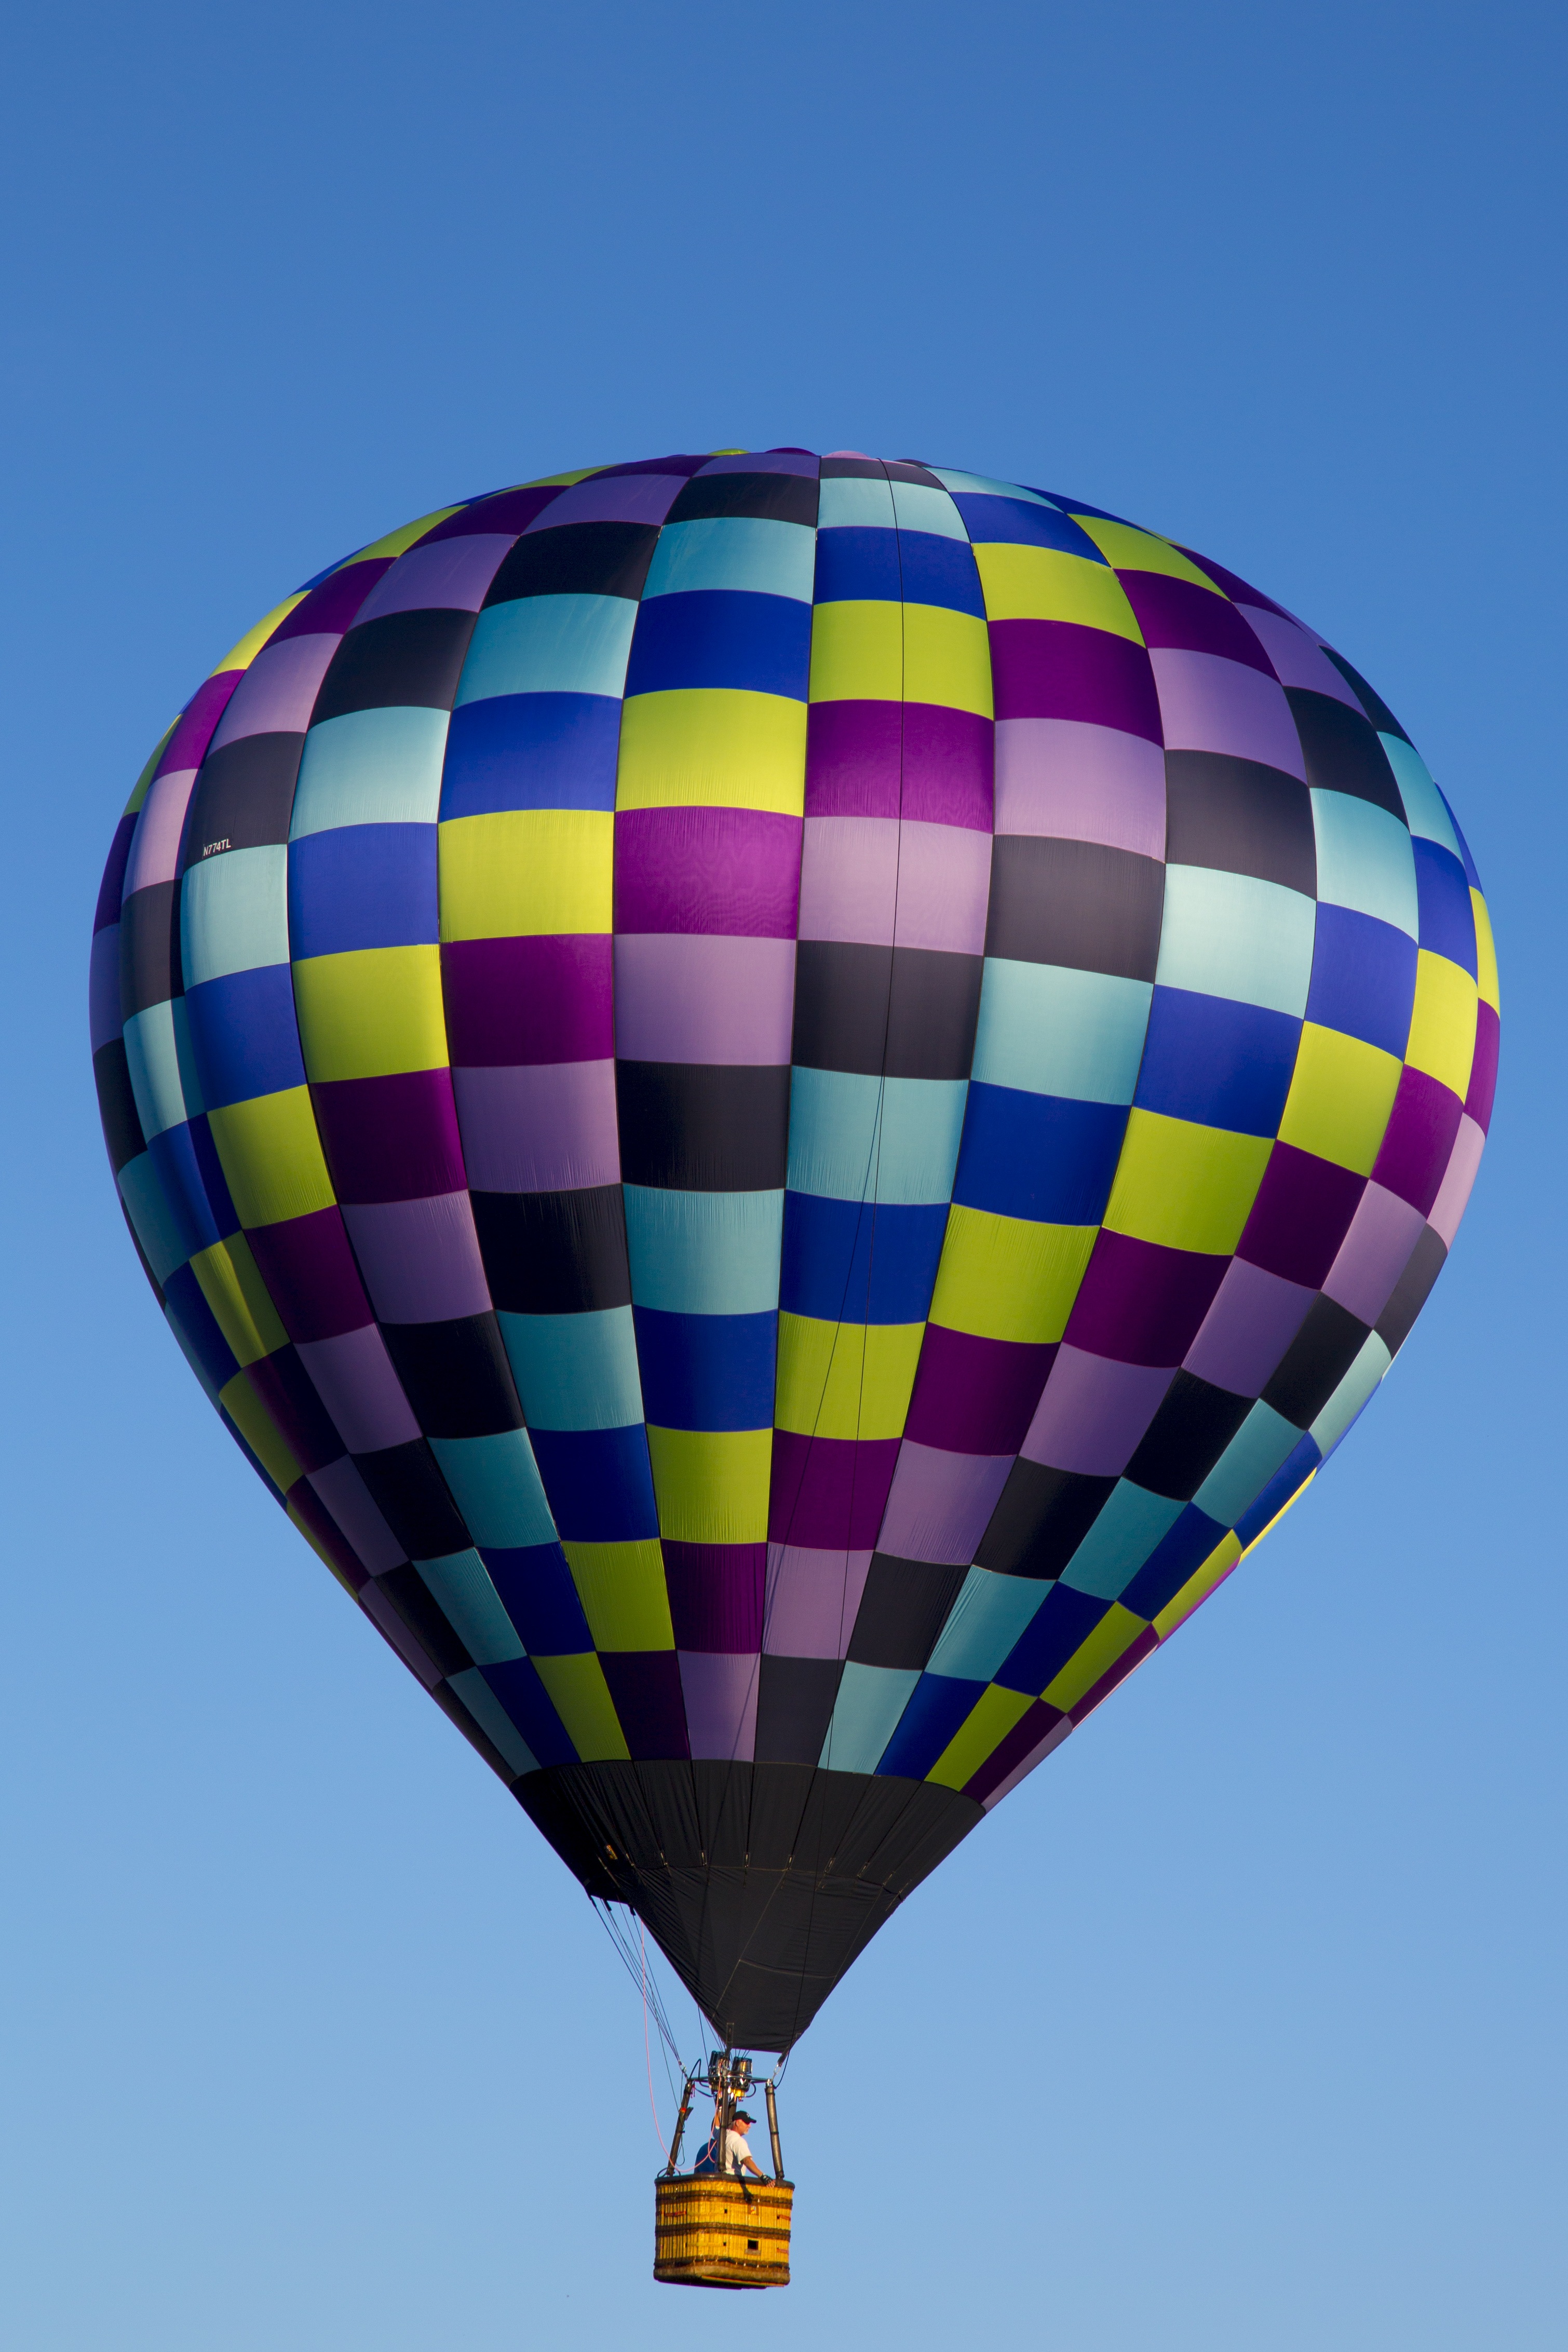
sky, balloon, hot air balloon, flying, aircraft, transportation, high, vehicle, aviation, flight, blue, float, colorful, aerial, toy, ballooning, hot air ballooning, atmosphere of earth